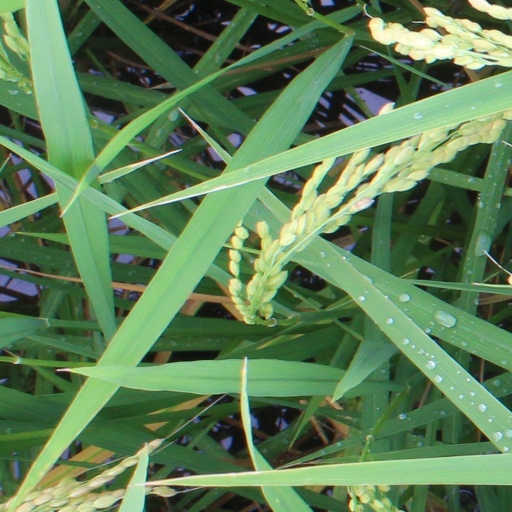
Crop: rice